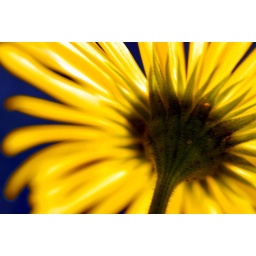
against blue sky